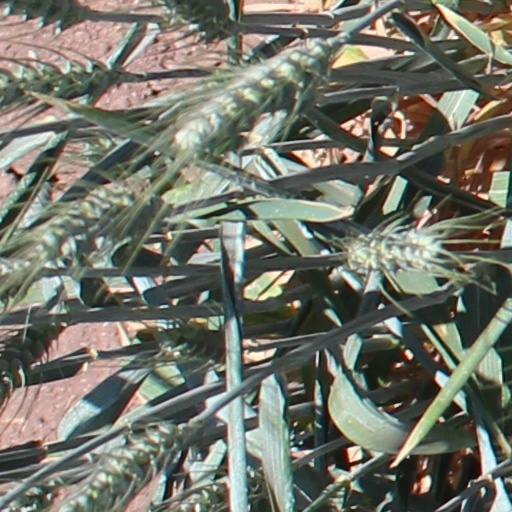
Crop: wheat